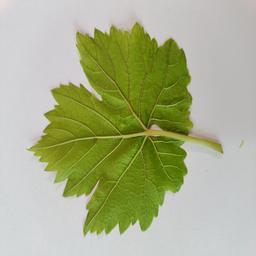
Label: Healthy Leaves